History of Western typography

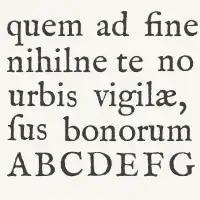
Specimen of Fell type English roman, quoting Cicero's First Oration against Catiline.

From mid-16th century until the end of the 17th, interference with printing by the Crown thwarted the development of type founding in England—most type used by 17th-century English printers was of Dutch origin. The lack of material inspired Bishop of Oxford Doctor John Fell to purchase punches & matrices from Holland c. 1670–1672 for use by the Oxford University Press. The so-named Fell types, presumed to be the work of Dutch punchcutter Dirck Voskens, mark a noticeable jump from previous designs, with considerably shorter extenders, higher stroke contrast, narrowing of round letters, and flattened serifs on the baseline and descenders. The design retained a retrogressive old-style irregularity, smooth modeling from vertical to horizontal, and angled stressing of rounds (except a vertically stressed o). Fell capitals were condensed, even-width, with wide flattened serifs; all characteristics of the definitive modern romans of the late 18th century. Fell italic types were distinguished by high contrast matching the Fell romans; wider ovals; a split-branching stroke from the stems of m n r and u; and long, flat serifs—prefiguring modern. They repeated the non-uniform slant of French models, and the capitals included swash J and Q forms.